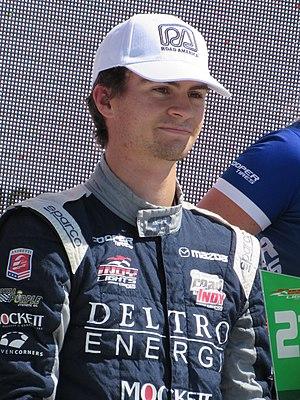
Colton Herta, né le 30 mars 2000 à Valencia, est un pilote automobile américain. Il est le fils de Bryan Herta. Depuis 2019, il est le plus jeune vainqueur d'une course d'IndyCar Series, à 18 ans et 11 mois.